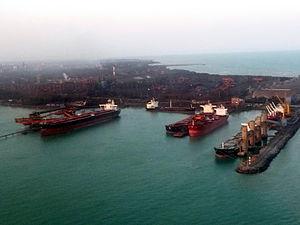
Le port de Tubarão est un port maritime brésilien, situé non loin de la ville de Vitória, capitale de l'État de l'Espírito Santo.